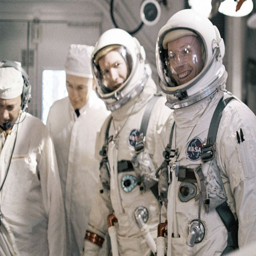
astronauts arrive for a simulated test in preparation for the flight of space mission